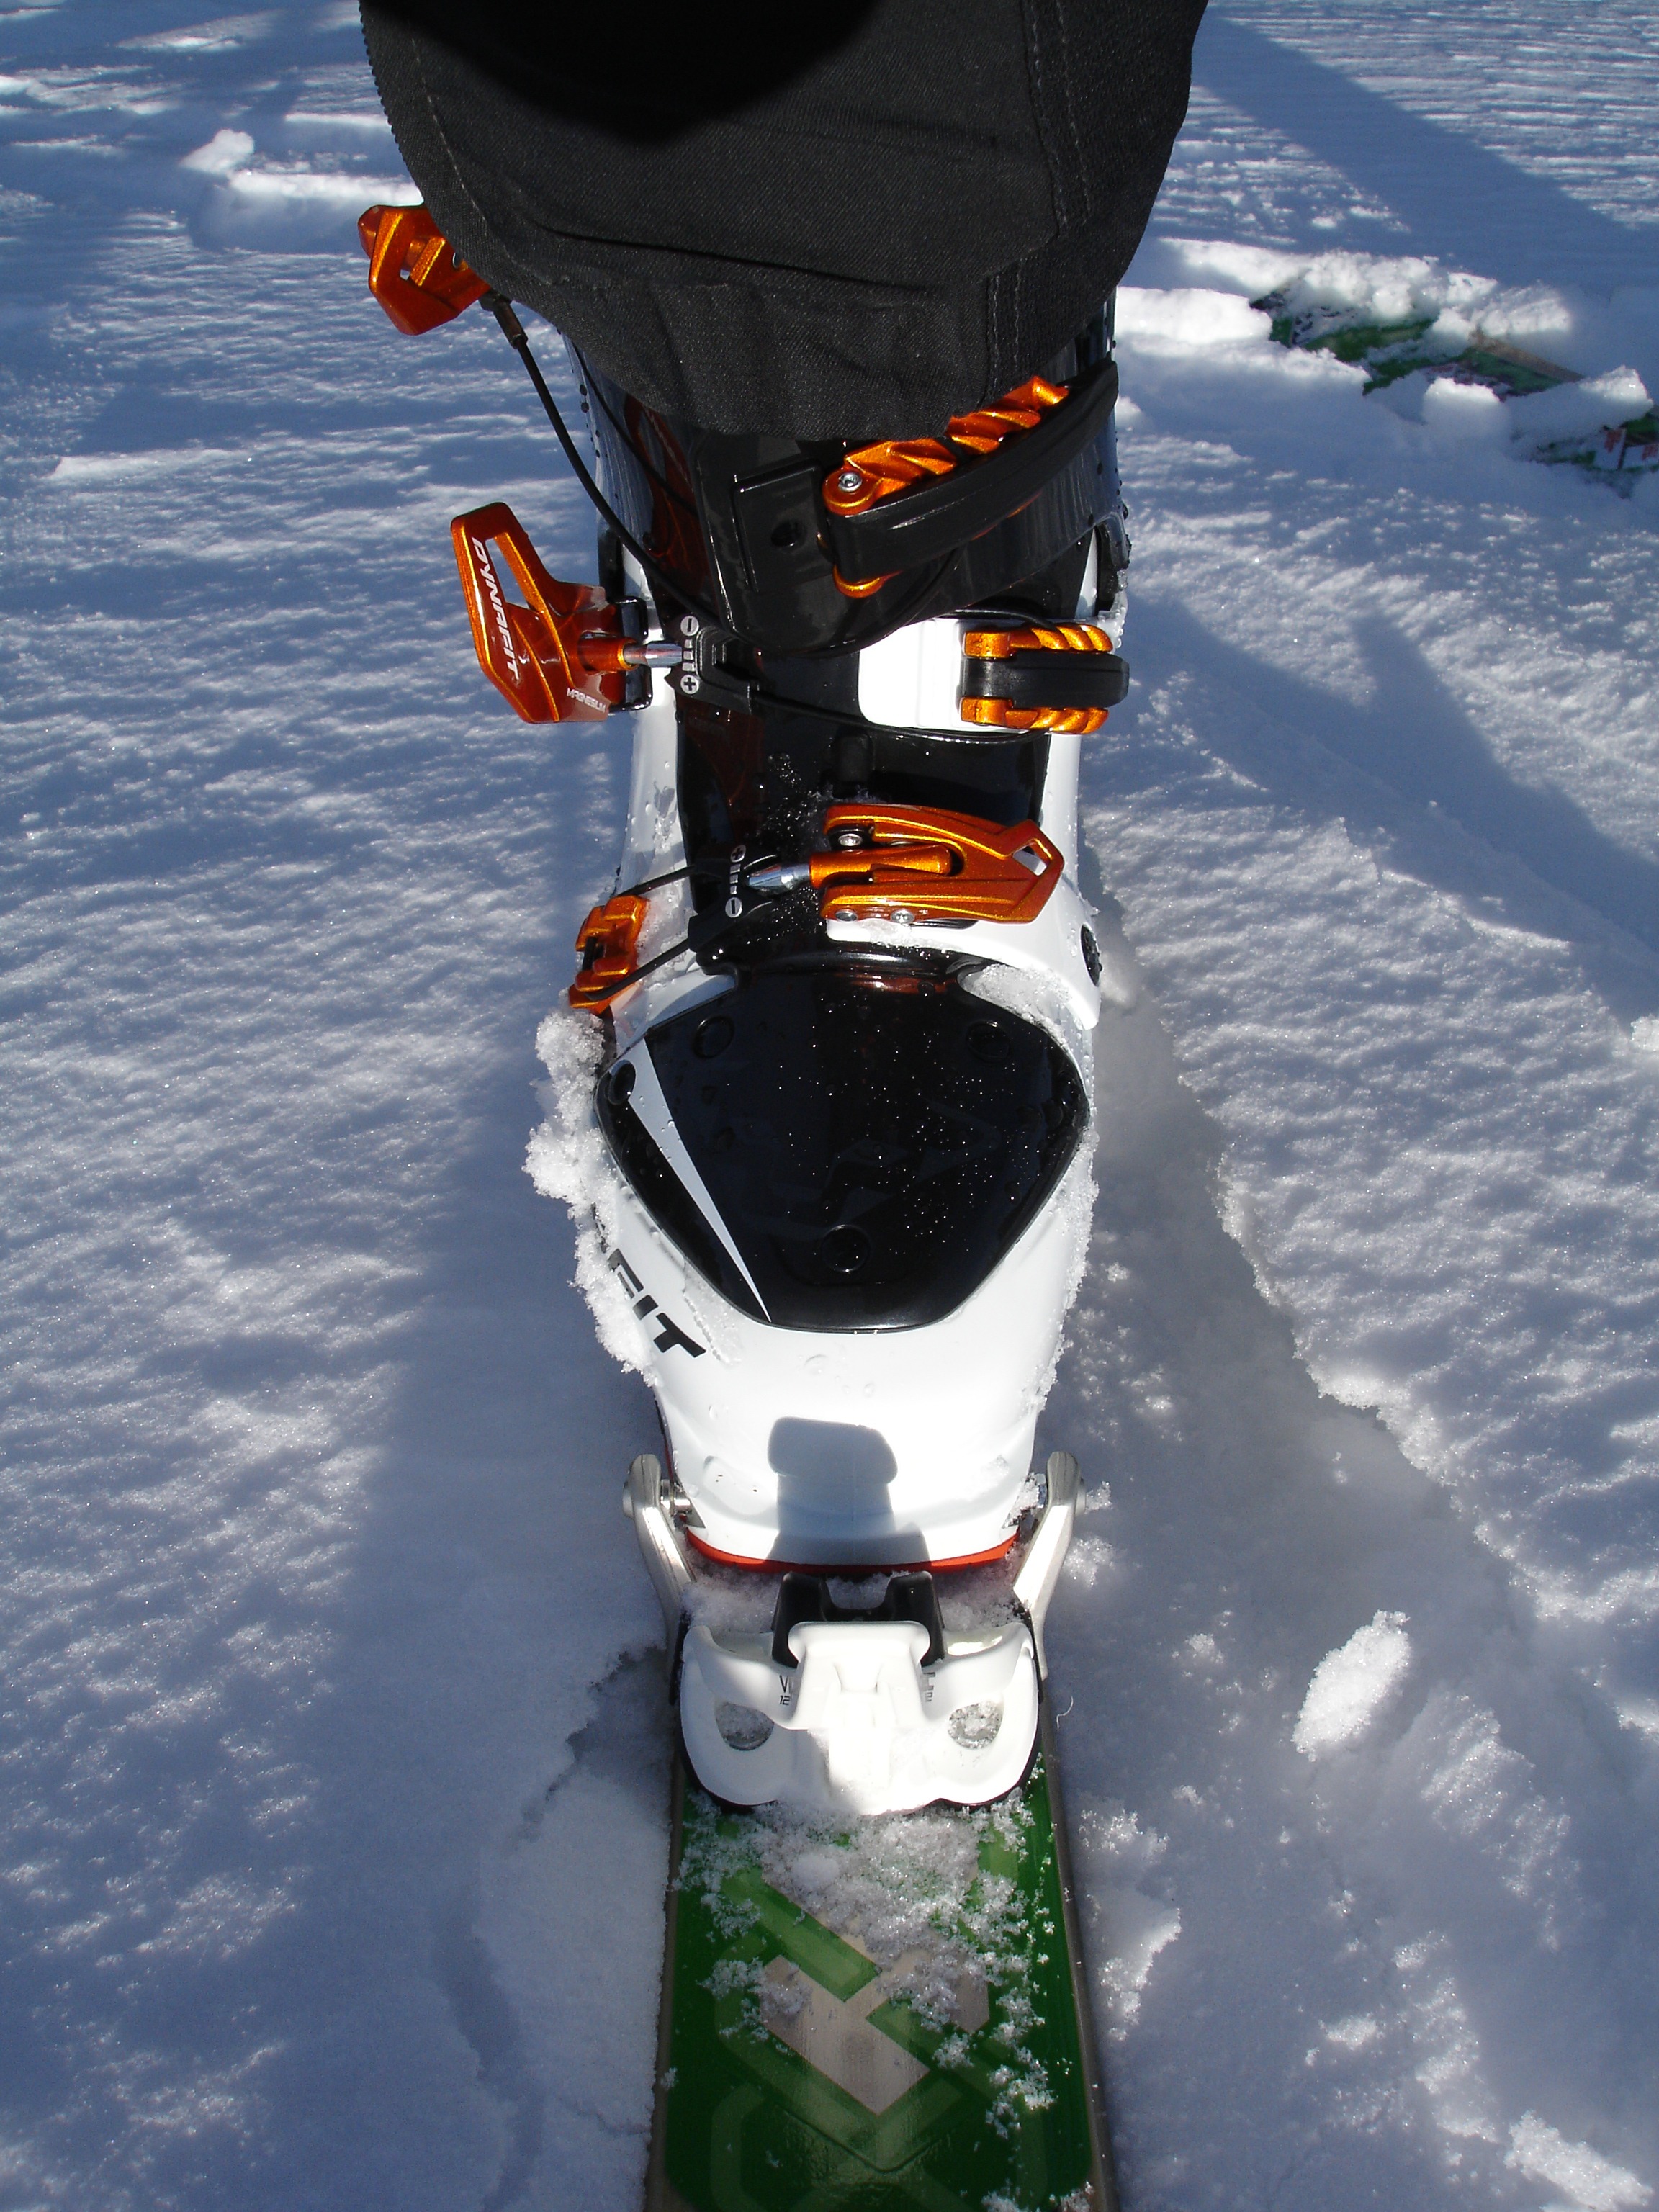
snow, winter, vehicle, weather, snowshoe, snowboard, extreme sport, skiing, season, sports equipment, winter sport, ski, footwear, snowboarding, freeride, backcountry skiiing, ski equipment, touring skis, ski boots, alpine skiing, dynafit, ski touring binding, touring binding, touring shoes, one px, ski touring boots, ski shoes, vipec 12, diamir, fritschi